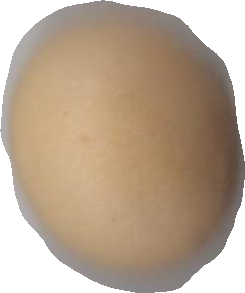
Variety: Grobogan